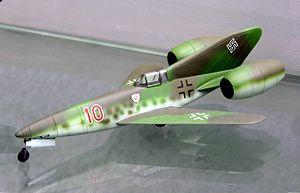
Le Focke-Wulf Ta 283 était un intercepteur ailes basse à réaction créé durant la Seconde Guerre mondiale. Le projet fut développé en même temps que le Focke-Wulf Super Lorin et n'a pas été construit avant la reddition allemande. Le Focke-Wulf Ta 283 n'a pas reçu de désignation du RLM.
Wunderwaffe est un terme utilisé par le ministère du Reich à l'Éducation du peuple et à la Propagande, dirigé par Joseph Goebbels, pour désigner des armes révolutionnaires censées permettre le renversement de la situation militaire catastrophique du Troisième Reich à la fin de la Seconde Guerre mondiale et assurer sa victoire ultime.